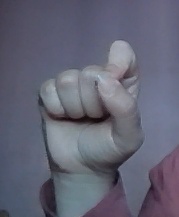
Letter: fa